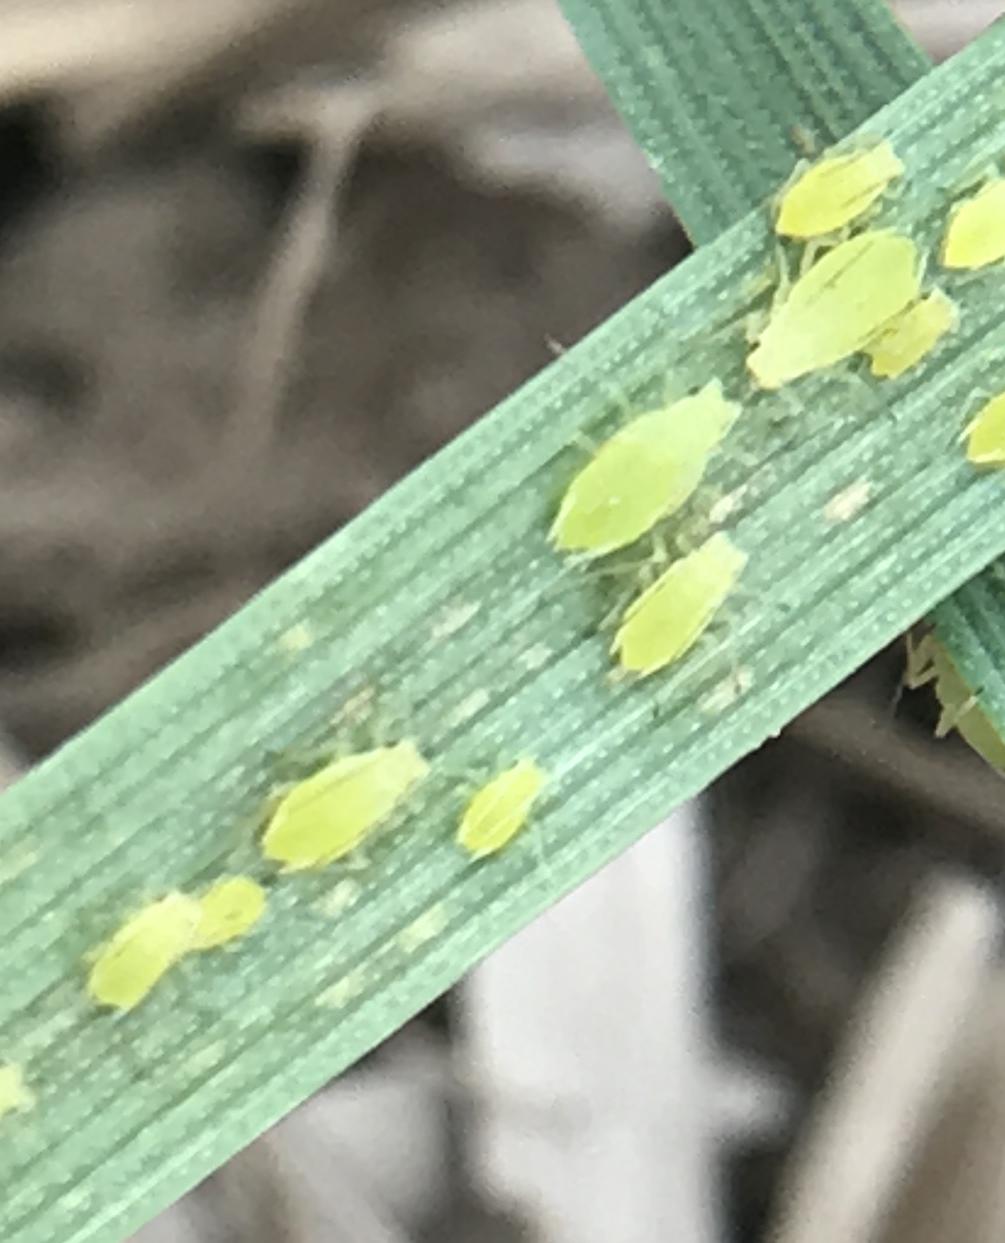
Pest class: cereal_grass_aphid